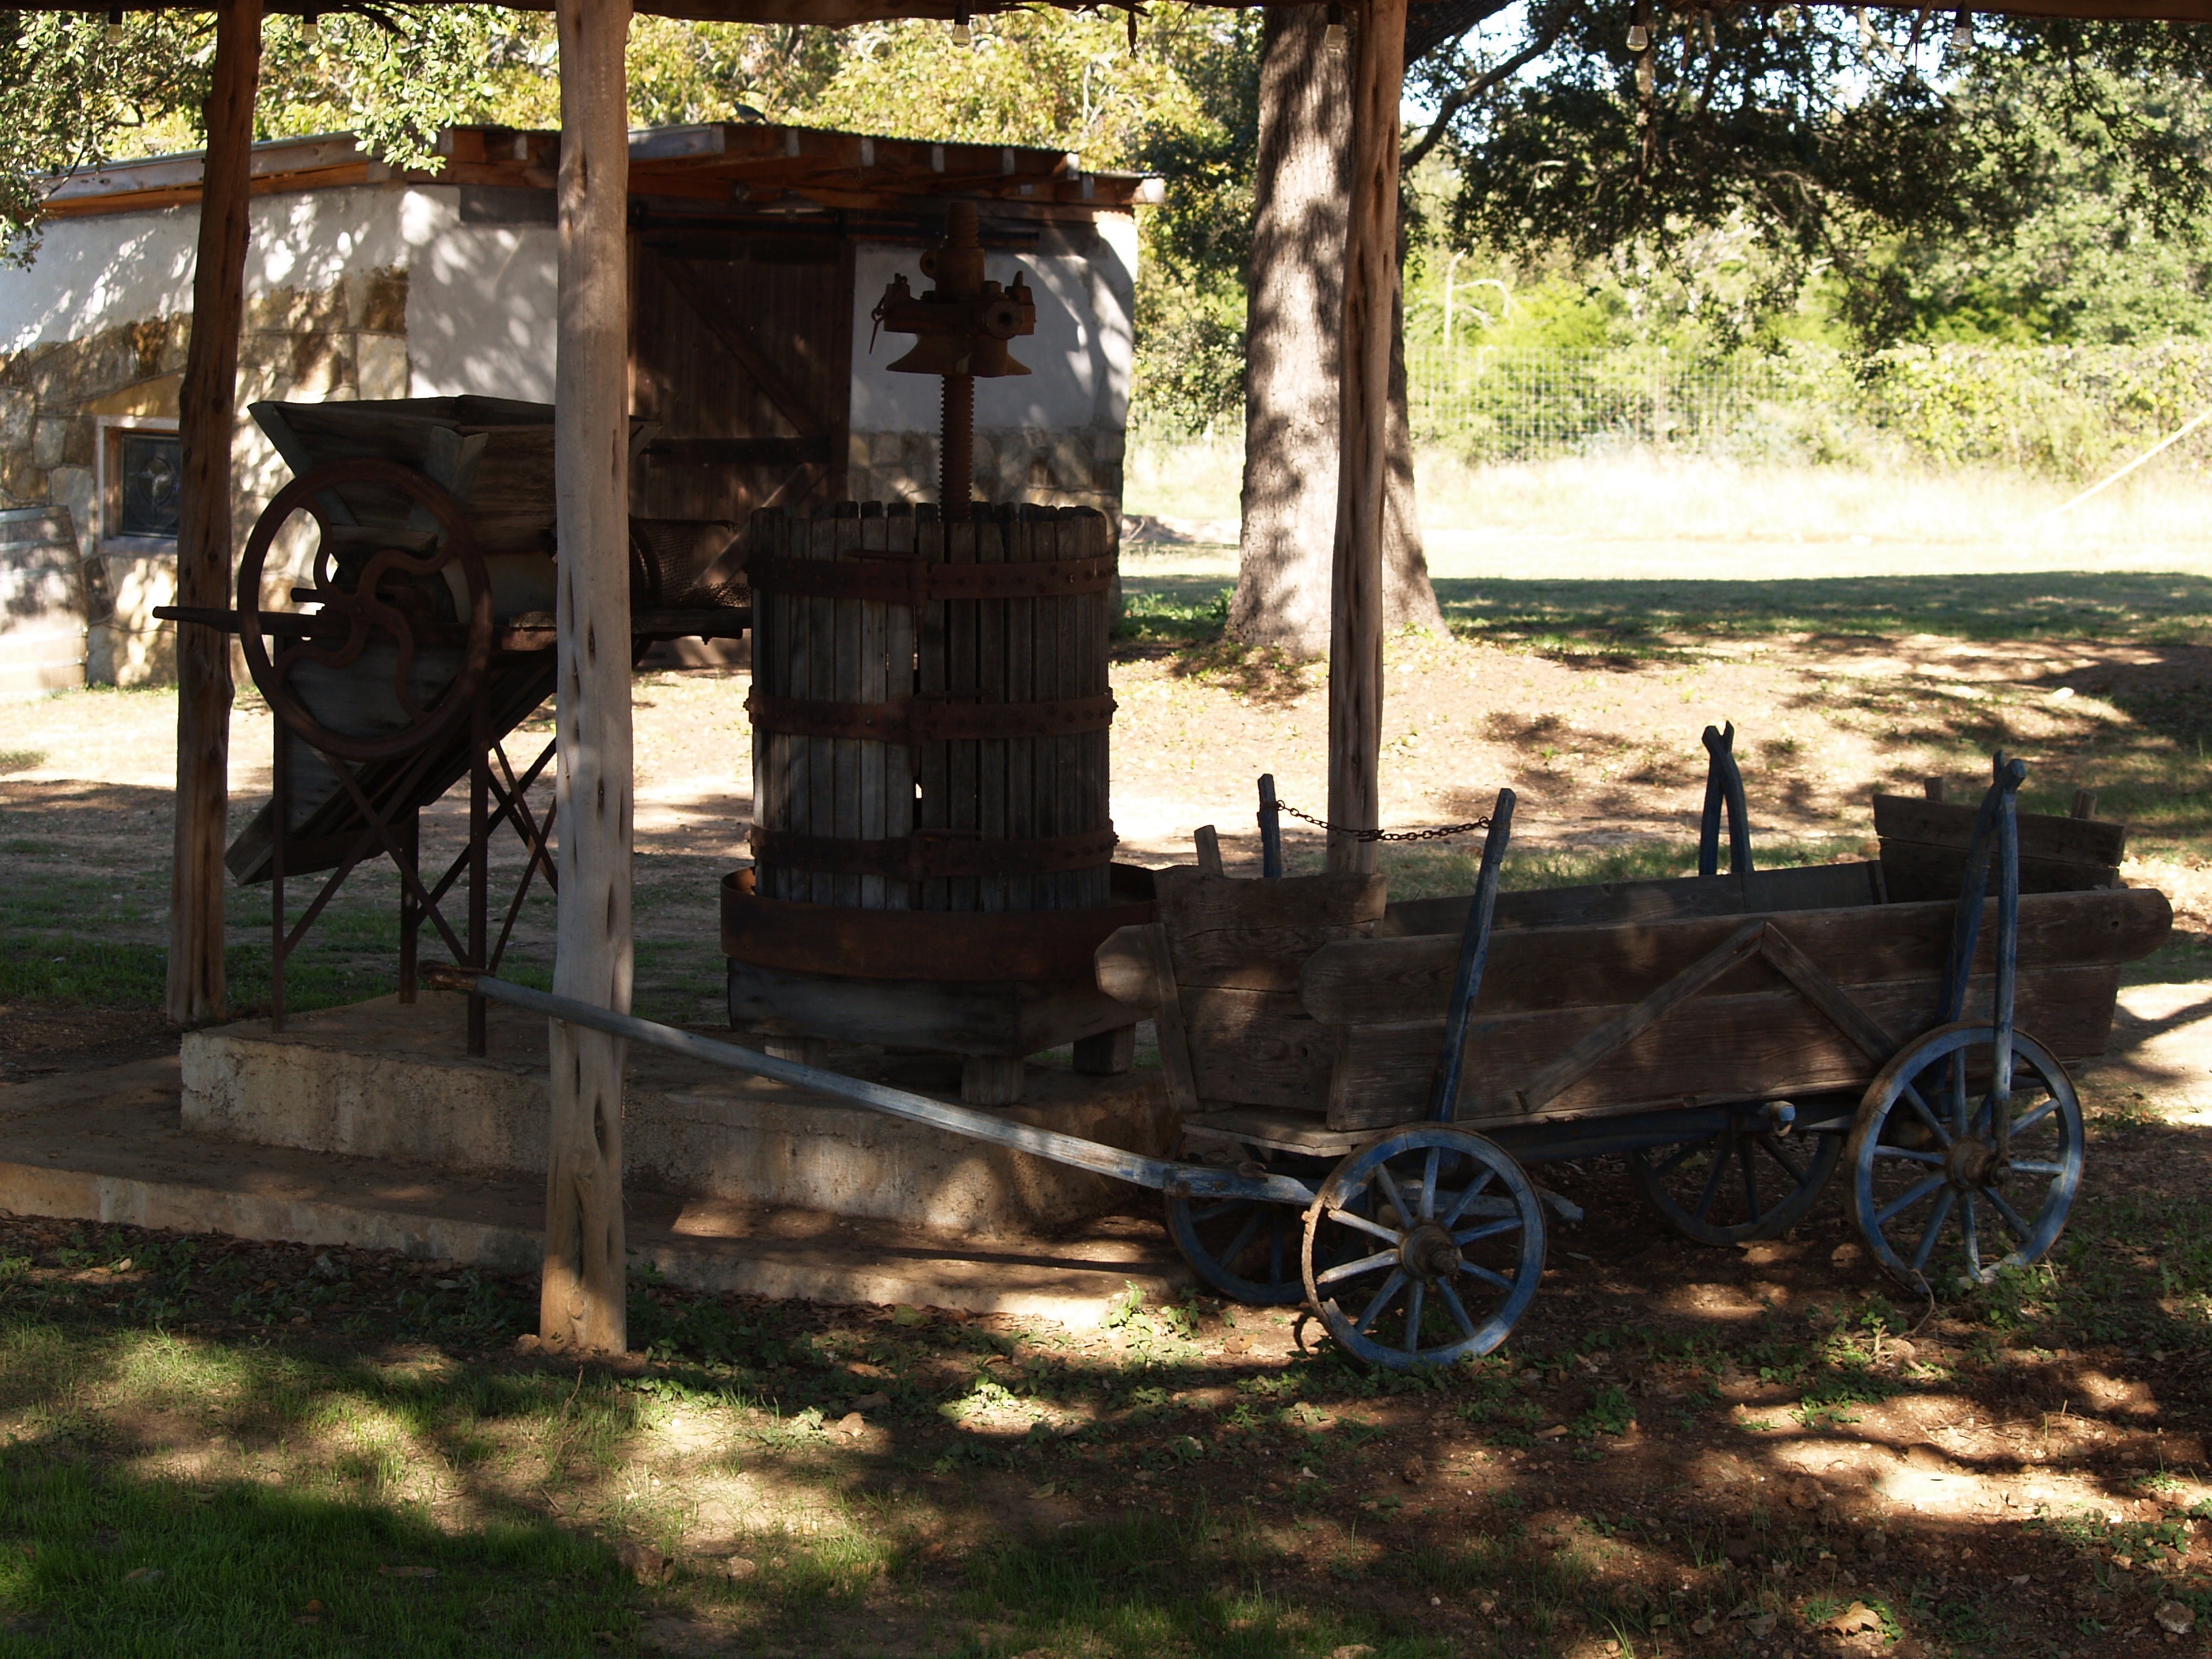
farm, vehicle